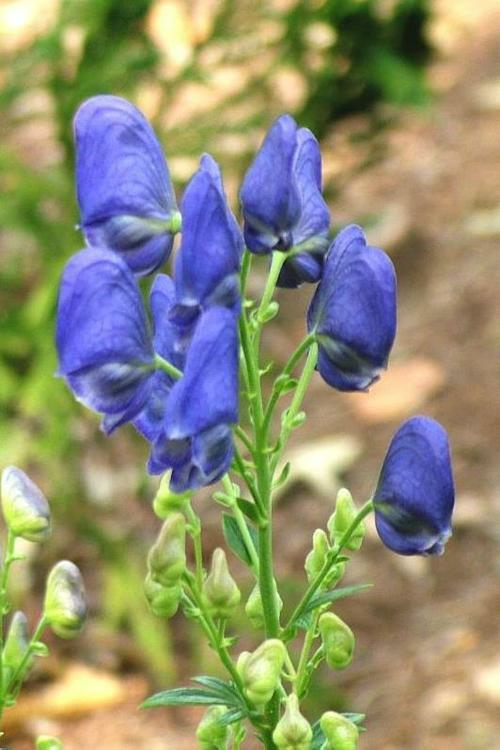
Flower: monkshood